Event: Nepal Earthquake
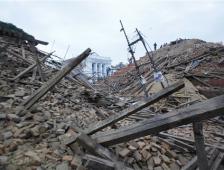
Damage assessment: damage